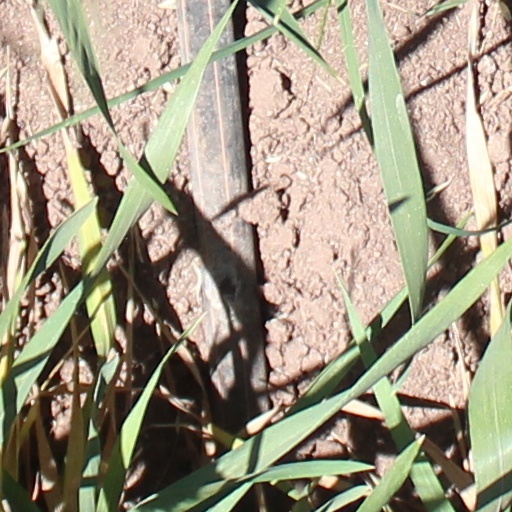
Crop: wheat